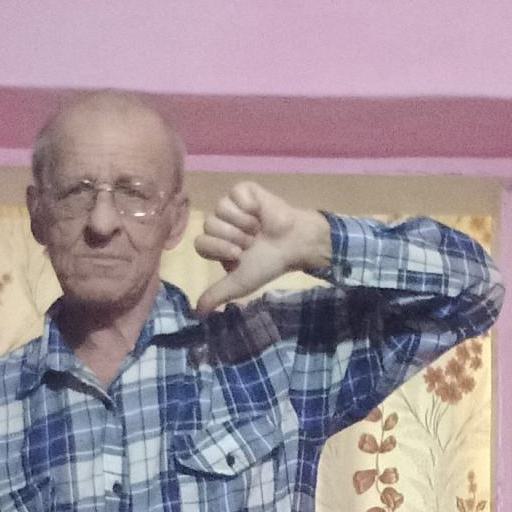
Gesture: dislike